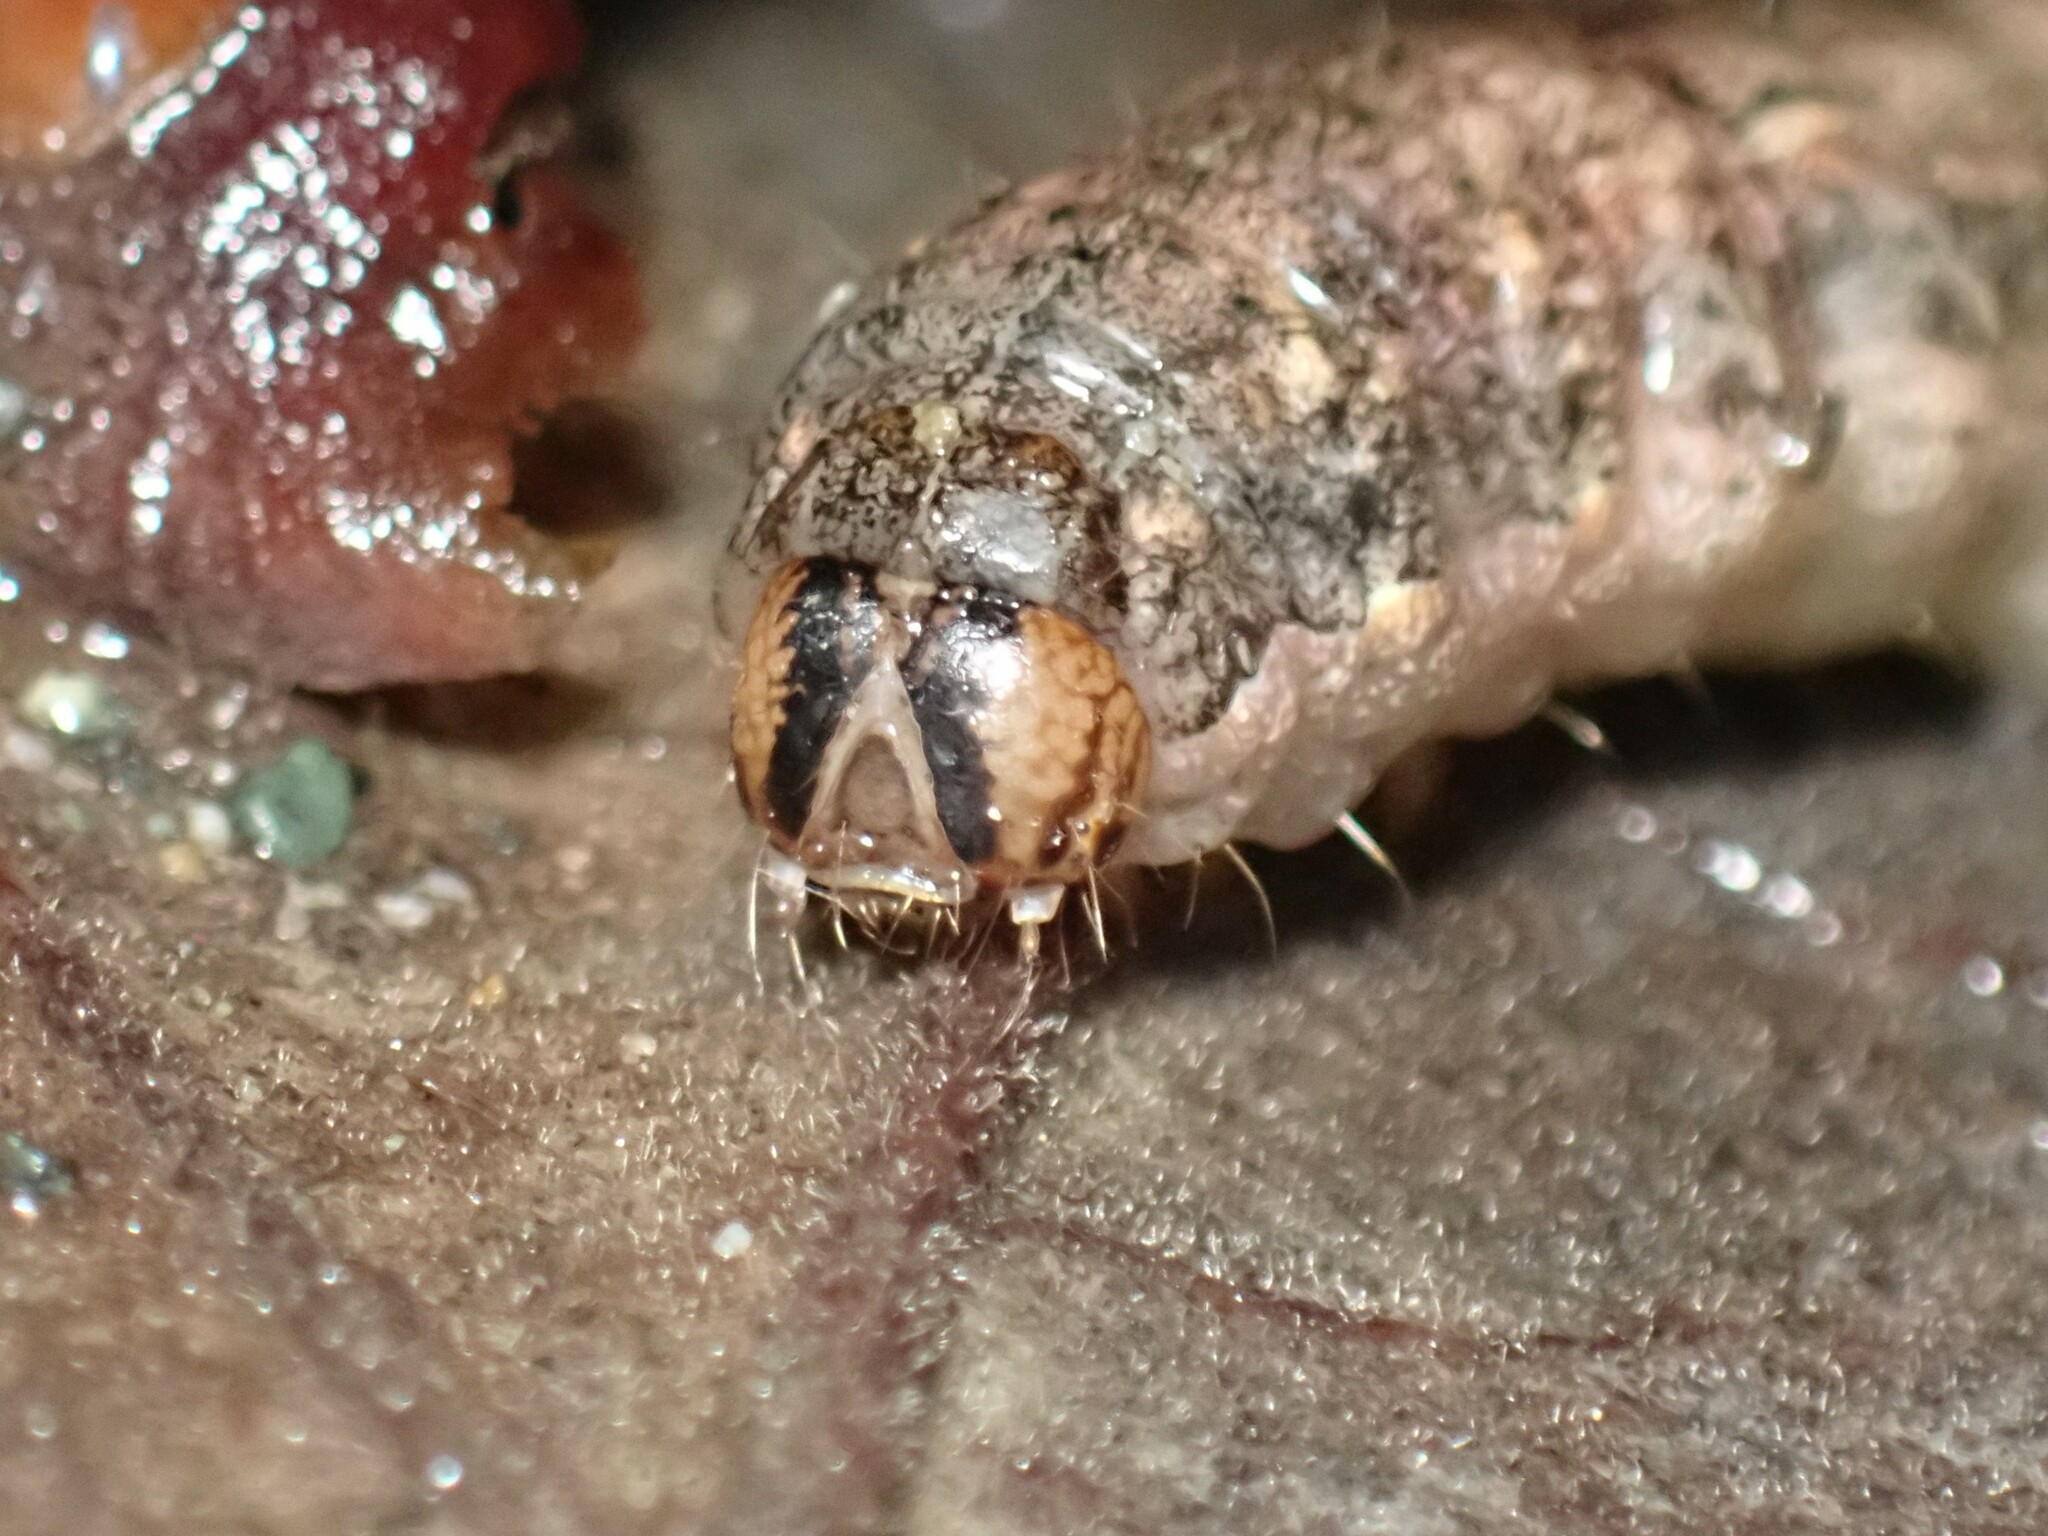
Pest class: cutworms